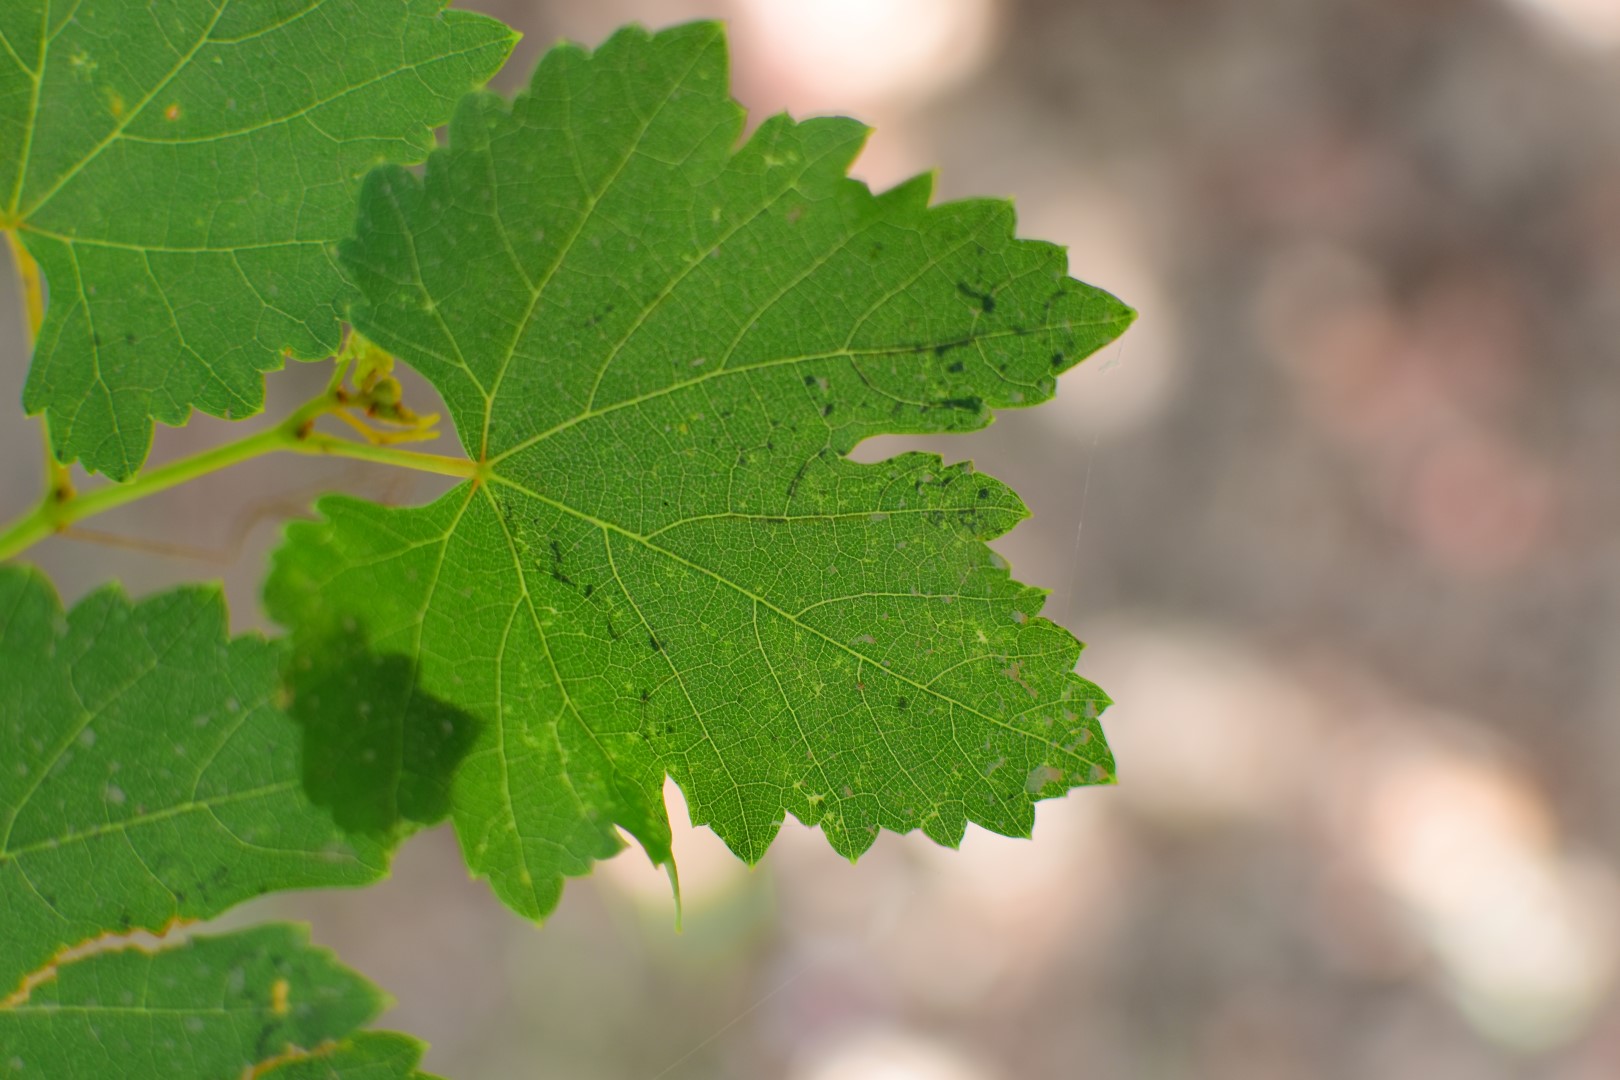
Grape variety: Frinsi